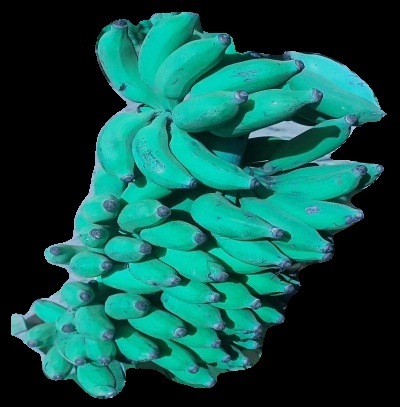
Variety: elakki-bale
Grade: grade3